The Circus Starring Britney Spears

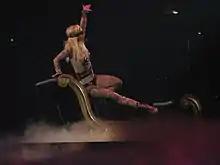
Image of a blond woman. Her right hip is resting on a black divan, with her right leg extended to the end of the divan. Her left hand is extended in the air, while her right hand is grabbing the top of the divan. She is wearing a flesh-colored body suit with tattoos and nipple tassles. She is sporting a black blindfold and singing into a wireless microphone. The divan is surrounded by smoke.

After Spears's premiere performance, the tour received mixed to positive reviews from critics. Stacey Plaisance of the Associated Press commented that the tour was